Friedberg, Bavaria

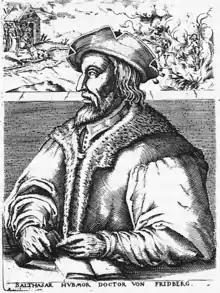
Balthasar Hubmaier

The streets Chippenham-Ring, La Crosse Ring, and Bressuire-Ring, which run through Friedberg, are named after three of its twinned towns.